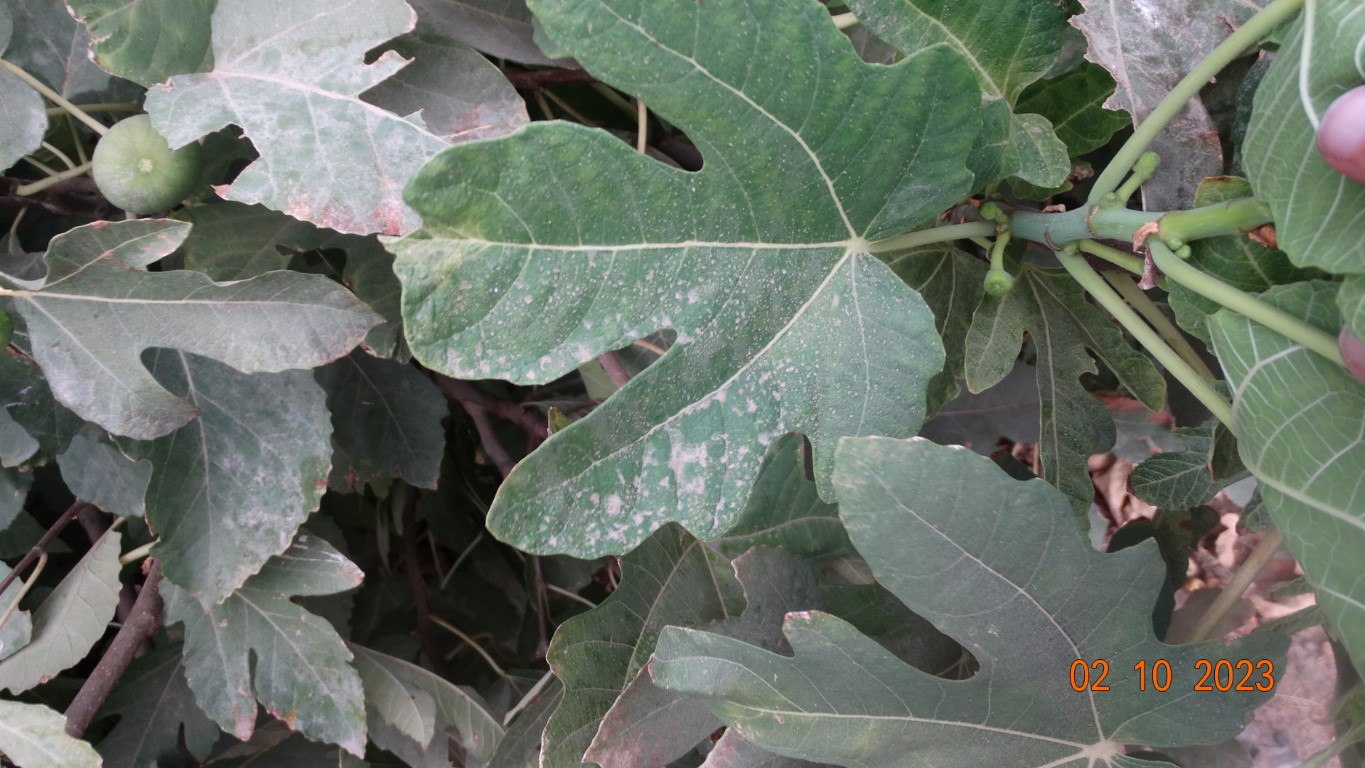
Label: healthy